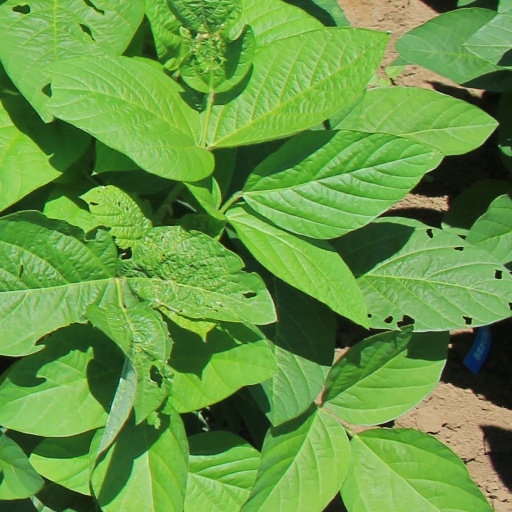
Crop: soybean